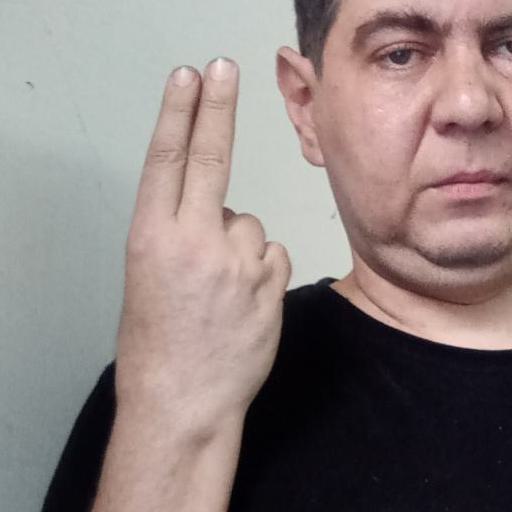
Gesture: two_up_inverted